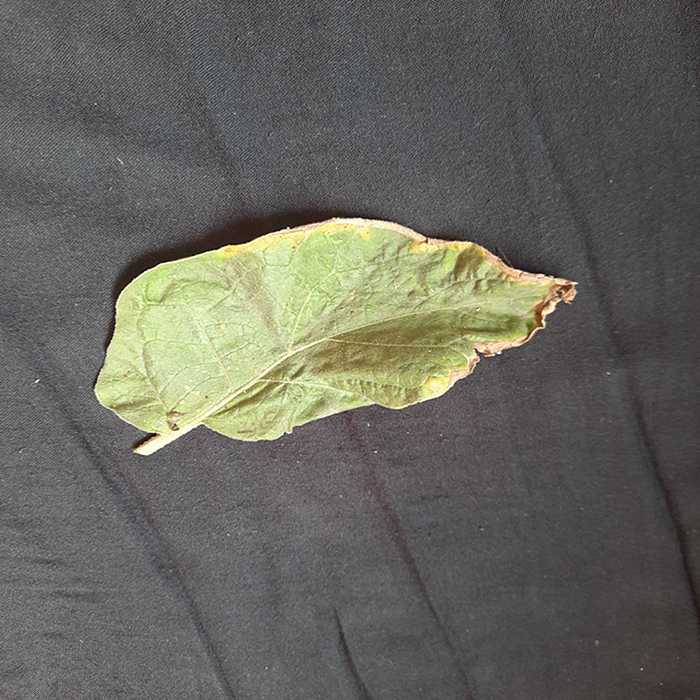
Plant: Eggplant
Label: Eggplant begomovirus